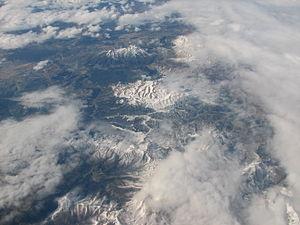
Les Carpates ukrainiennes sont la partie de la chaîne des Carpates située principalement en Ukraine. Les limites géologiques ne coïncident généralement pas avec les frontières politiques et les peuples de la région les désignent par des noms différents :